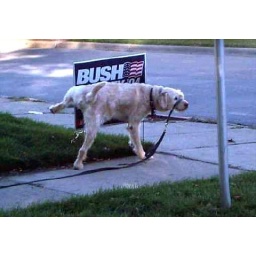
Also further proof that dogs in the red states are smarter than their owners.